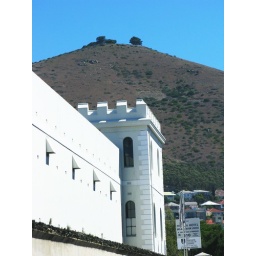
A castle like building, in the background is signal hill at the foot of Table mountain